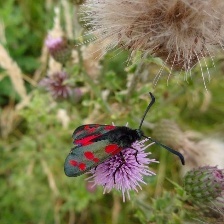
Species: SIXSPOT BURNET MOTH